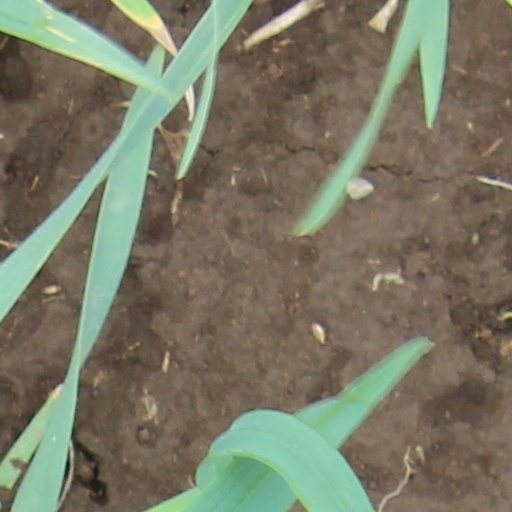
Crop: wheat